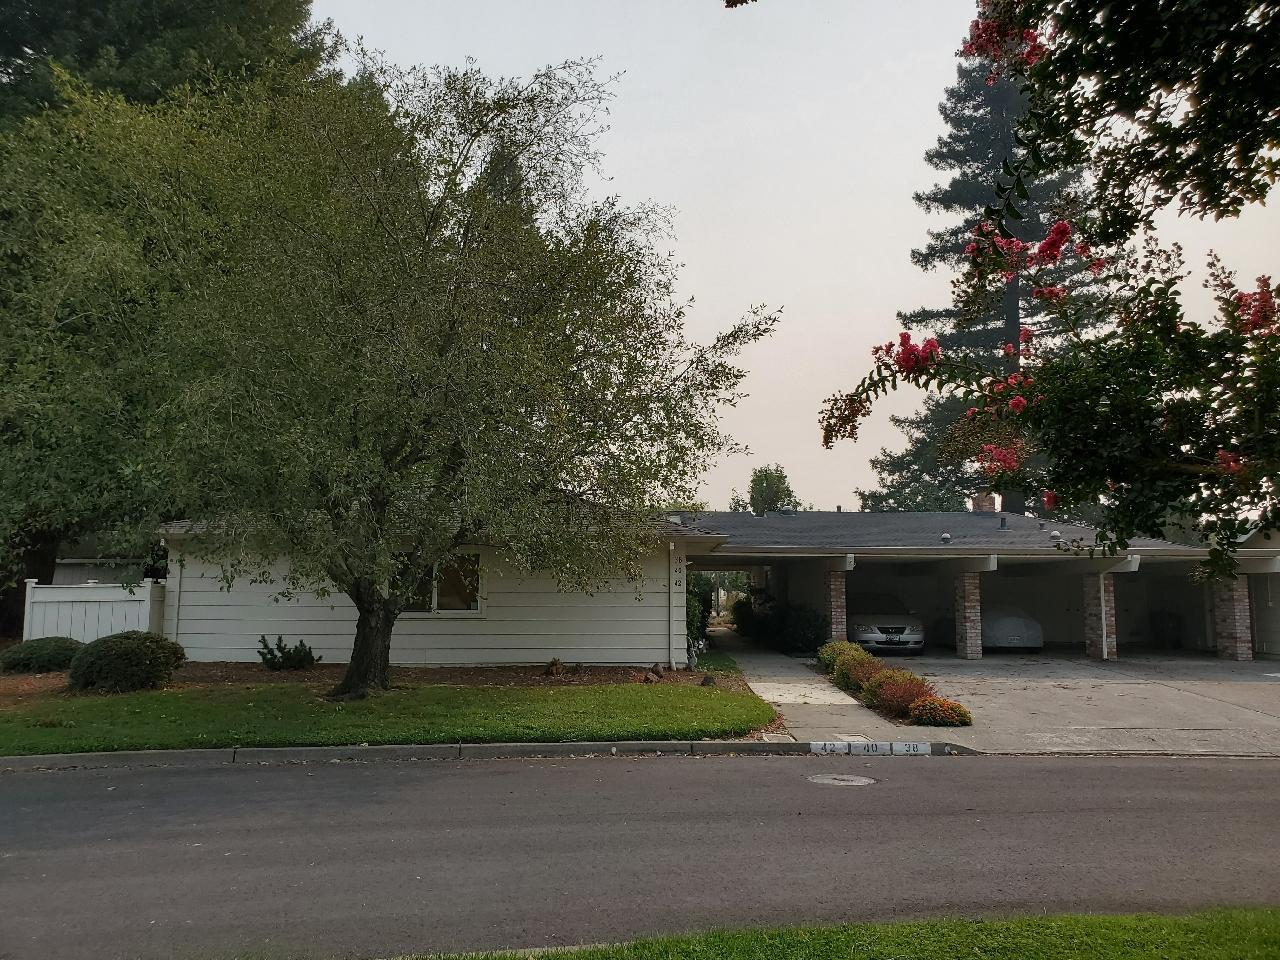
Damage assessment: no_damage